Umbau-Wagen

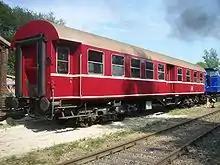
Umbauwagen of the original Class AB4yg. (painted red in the style of the ET 65)

The Umbau-Wagen or Umbauwagen was a type of German railway passenger coach operated by the Deutsche Bundesbahn (DB) which appeared in the mid-1950s. The name means "rebuild coach" and they were made by rebuilding or converting former state railway ("Länderbahn") compartment coaches, many of which were over 30 years old.